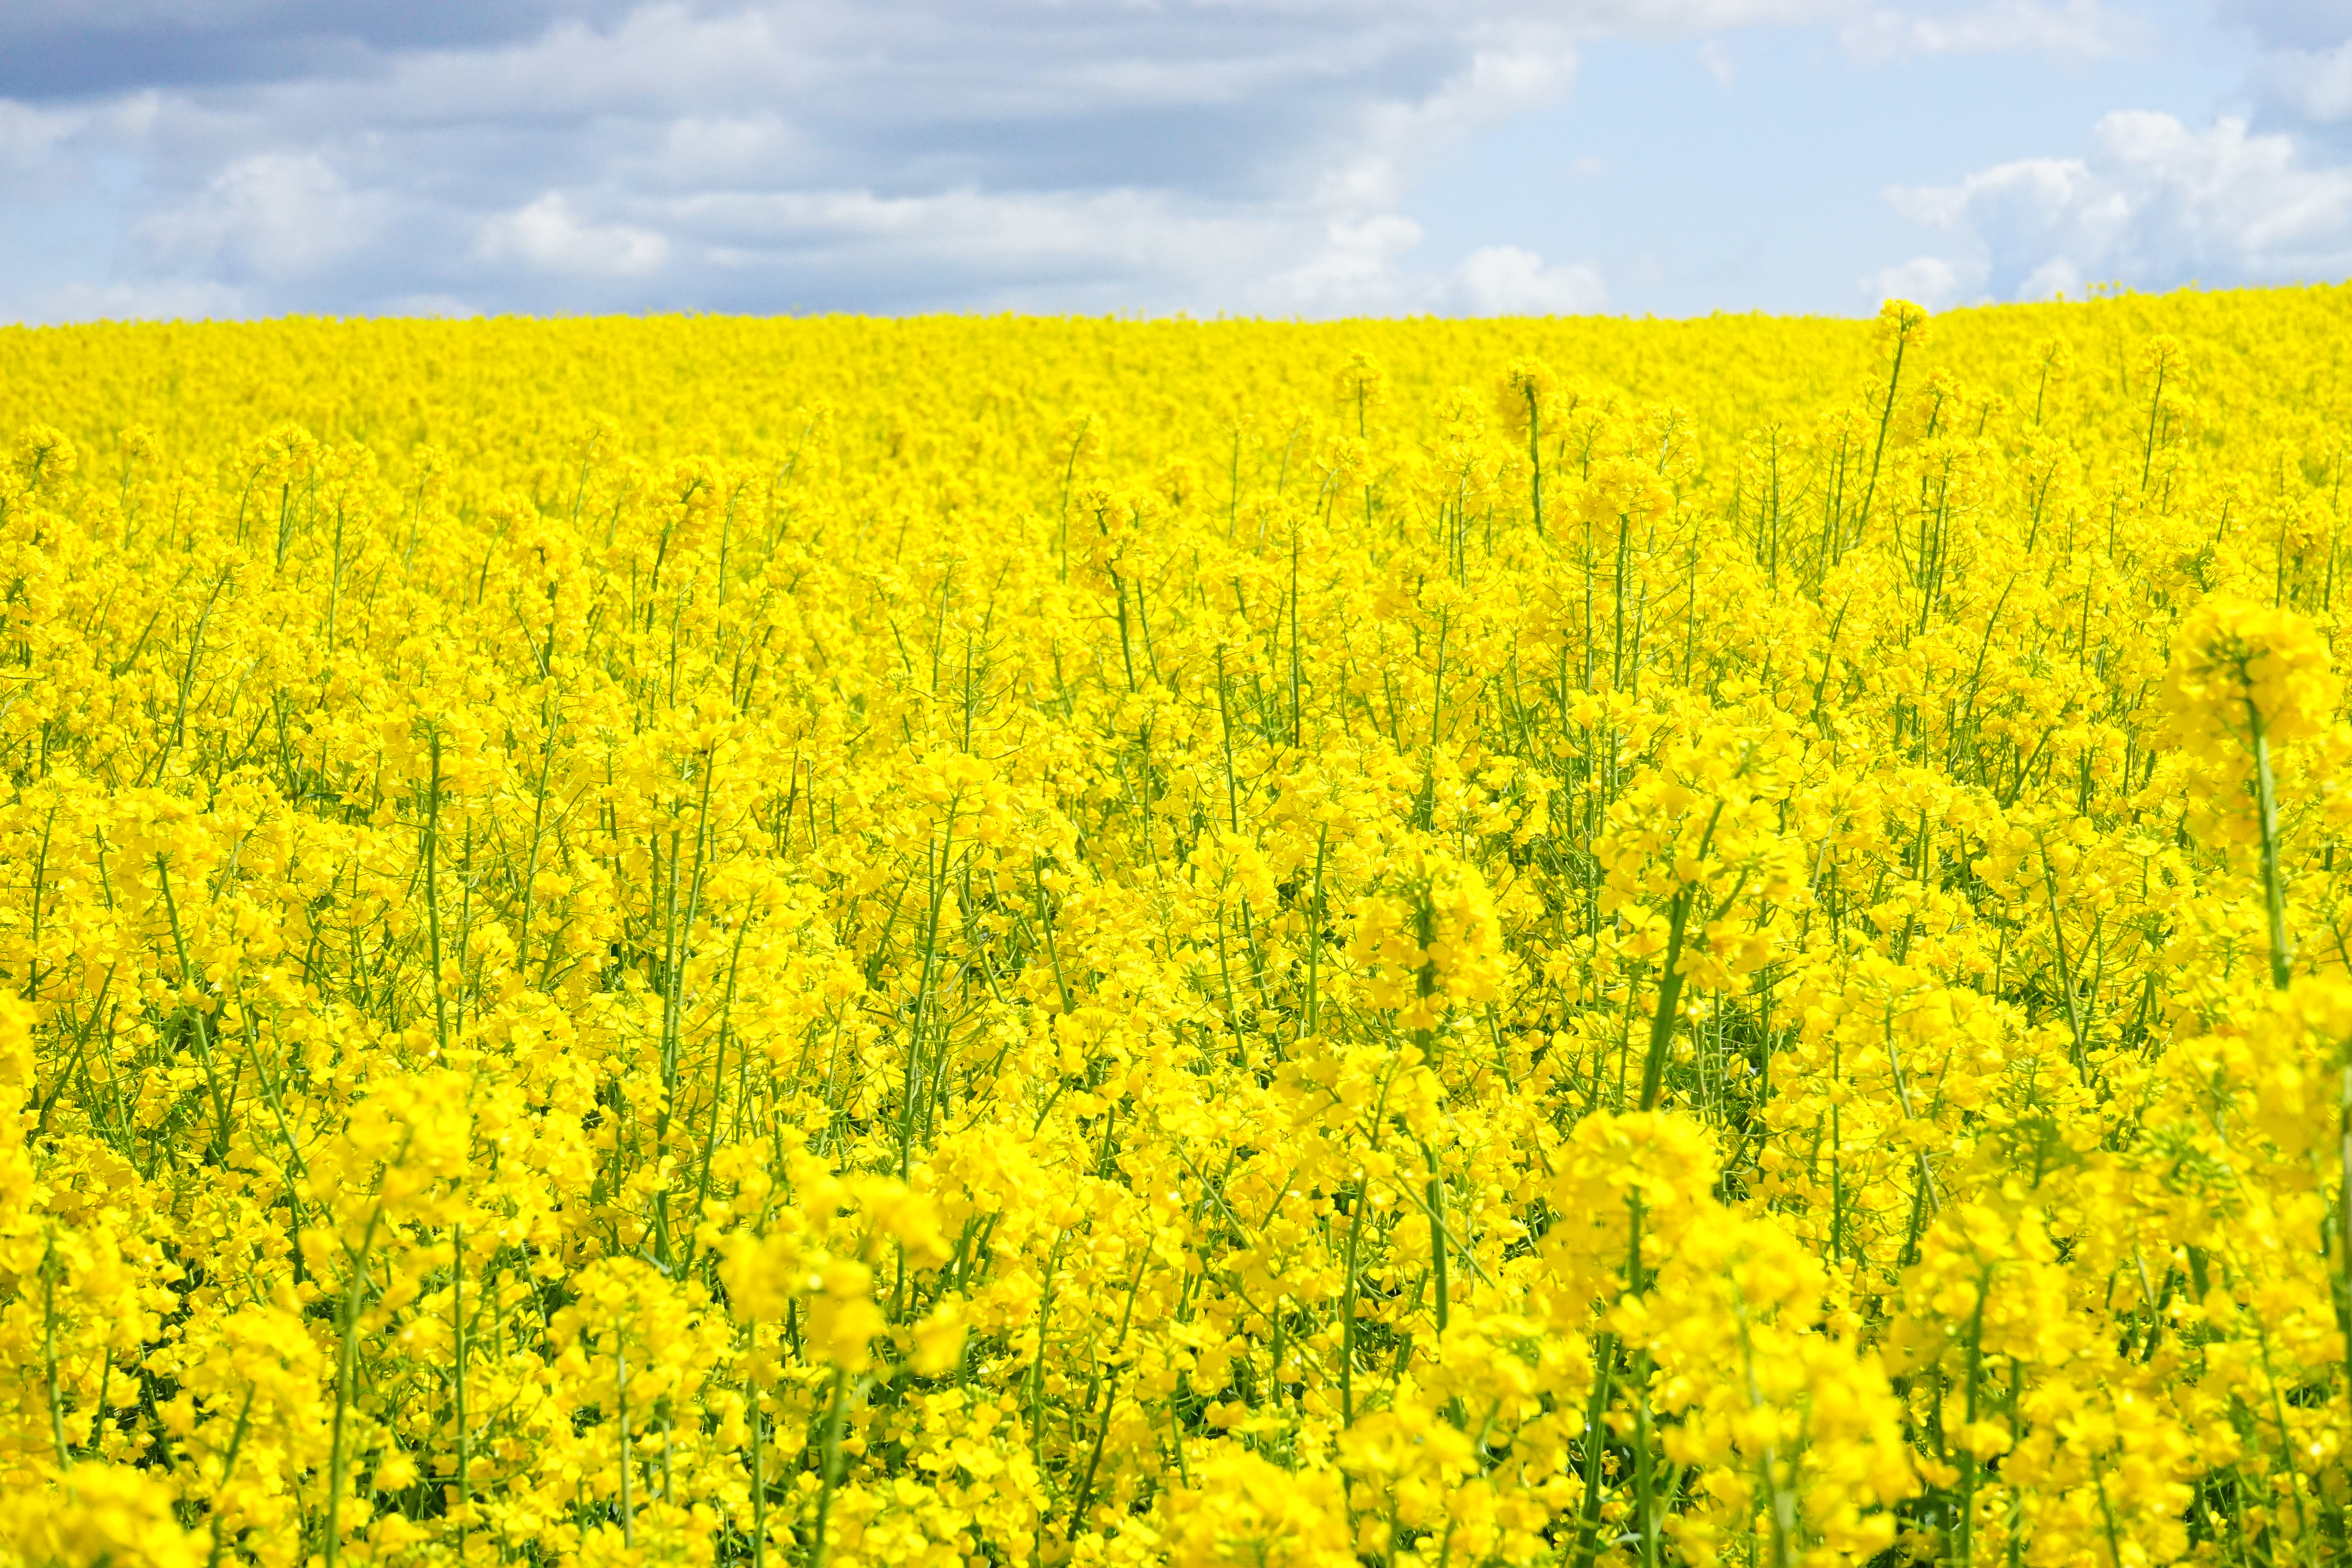
landscape, nature, plant, sky, field, meadow, prairie, flower, summer, food, spring, produce, vegetable, yellow, agriculture, rapeseed, flowers, clouds, crops, canola, mustard, brassica, brassicaceae, oilseed rape, rape blossom, bl tenmeer, field of flowers, flowering plant, field of rapeseeds, rape blossoms, oilseed rape plants, brassica napus, cruciferous plant, grass family, land plant, mustard plant, mustard and cabbage family, brassica rapa, reps, lewat